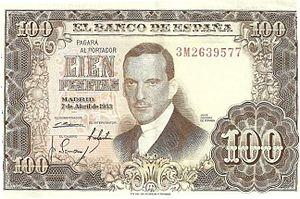
Julio Romero de Torres est un peintre symboliste espagnol né le 9 novembre 1874 à Cordoue où il est mort le 10 mai 1930.